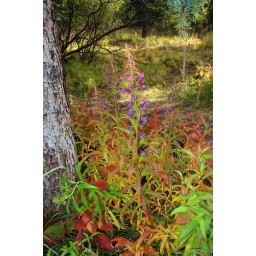
a common plant in the Boreal forest. Colors in transition from green to gold and red.